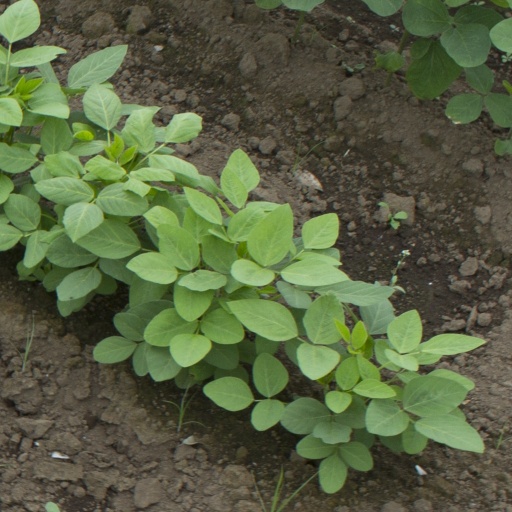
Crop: soybean